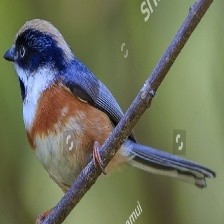
Species: BLACK THROATED BUSHTIT
Scientific name: AEGITHALOS CONCINNUS